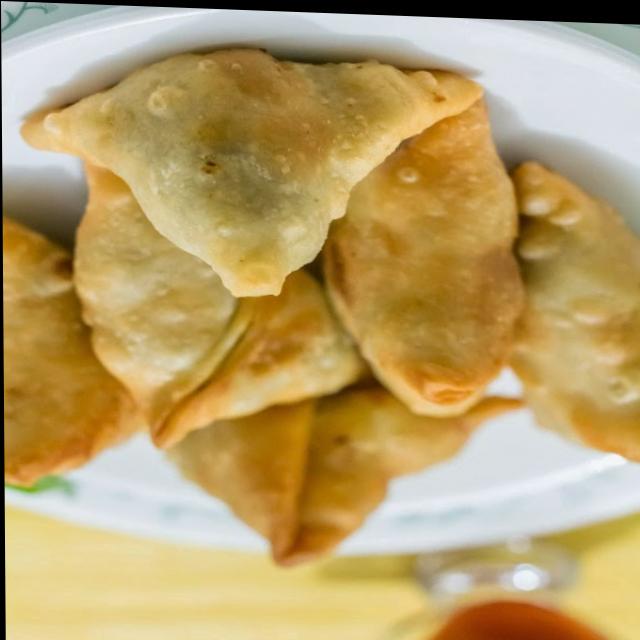
Dish: samosa